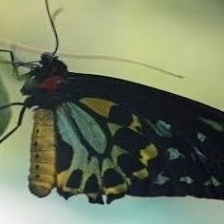
Species: CAIRNS BIRDWING